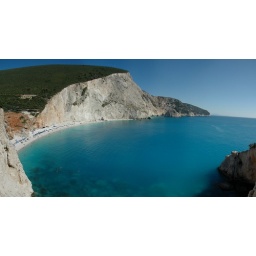
Porto Katsiki beach in the west coast of Lefkada, Greece. Panorama composed of 5 images.